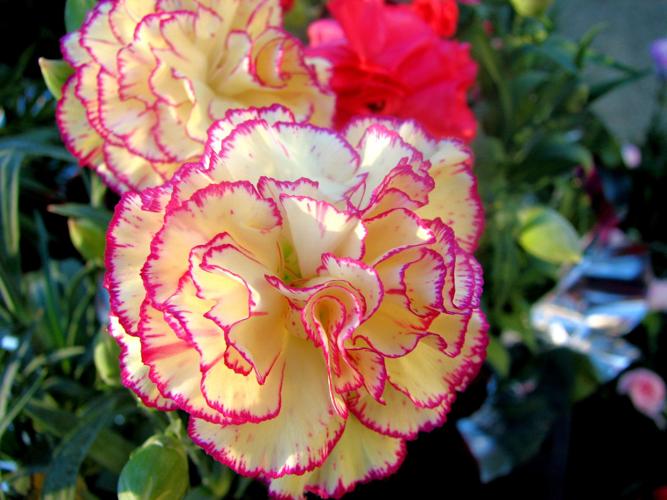
Label: carnation